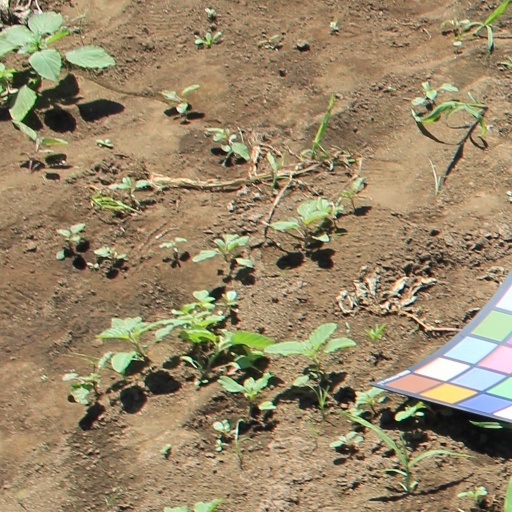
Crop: soybean